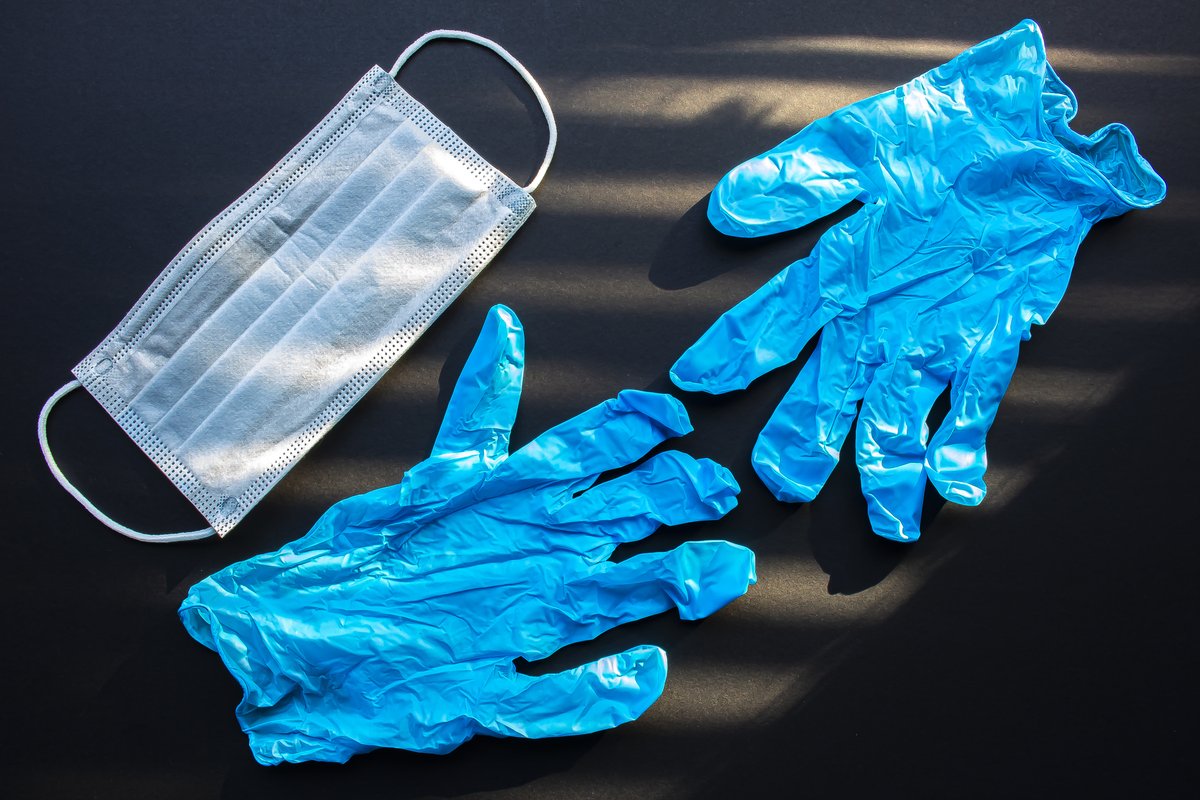
Label: trash